Unmanned aerial vehicle

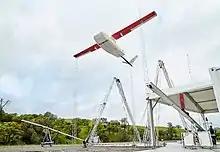
Zipline's aircraft being launched from a base in Rwanda to deliver blood products

UAVs use a radio for control and exchange of video and other data. Early UAVs had only narrowband uplink. Downlinks came later. These bi-directional narrowband radio links carried command and control (C&C) and telemetry data about the status of aircraft systems to the remote operator.